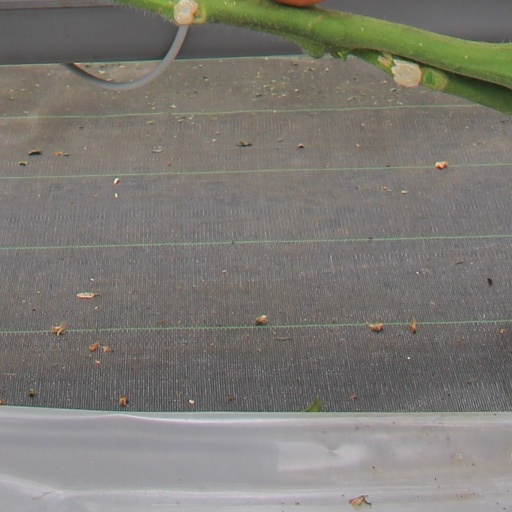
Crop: tomato